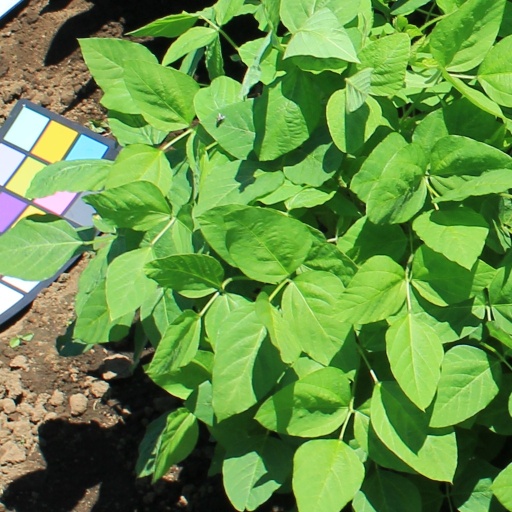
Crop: soybean